Otto Dörr Zegers

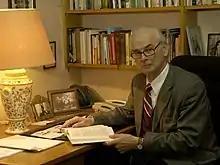
picture of Otto Dörr studying

Otto Dörr Zegers (born December 25, 1936, Curicó, Chile). Medical Surgeon of the University of Chile (1961), Psychiatrist, (Graduate School of the Faculty of Medicine, University of Chile (1968); Doctor of Medicine Heidelberg University (1972); specialist in Psychiatry and Neurology, University of Heidelberg (1980); Specialist in Psychotherapy, University of Heidelberg (1981) Emeritus Professor of Diego Portales University, Master of Chilean Psychiatry and National Prize for Medicine in 2018, the paternity of the disease entity "Bulimia Nervosa" (1994). Dörr previously described it as “Secondary hyperphagia and vomiting syndrome in young women" in the "Chilean Journal of Neuropsychiatry" in 1972, an article that was published in English in the “"International Journal of Eating Disorders"."